Ralph H. Cameron

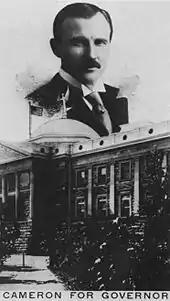
1914 campaign handbill

In addition to his political efforts, Cameron was busy with development plans for the Grand Canyon. On May 24, 1912, a plan involving a Philadelphia investment group was announced. If completed the deal would have paid Cameron over $5 million (equivalent to $ in ). The next month, the Santa Fe Land Improvement Company paid $40,000 for right of ways across Cameron's Cape Horn claim at the top of the South Rim along with other claims along the Bright Angel and Hermit trails. Included in the deal were water rights to the springs at Indian Gardens. Most details of the deal were kept secret to protect the railroad from potential opportunists.